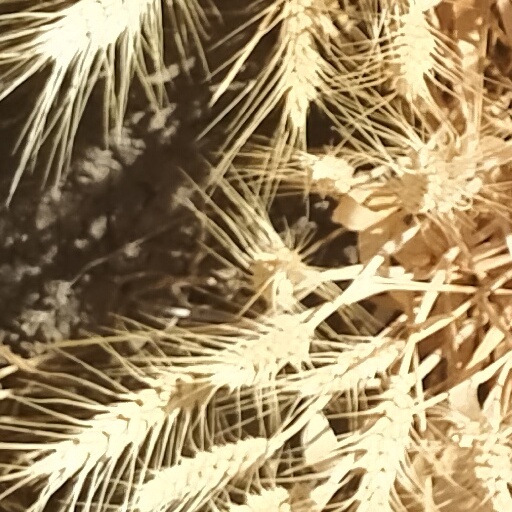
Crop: wheat